Aleksandar Bošković

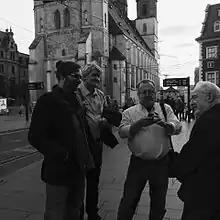
Aleksandar Bošković with (l to r) Immo Eulenberger, Robin Palmer, and Herbert S. Lewis, following the "African Political Systems Revisited" conference in Halle, 2015

Bošković taught his first academic course at the University of St Andrews in the Martinmas Term of 1994 ("Mesoamerican Pre-Columbian Civilisations", at the Honours' level). He started teaching part-time at the Faculty of social sciences of the University of Ljubljana in 2000 (courses "Contemporary Anthropology" and "Anthropology and Feminism", at the M.A. level). However, his most important teaching experience was after moving to the Department of Anthropology of the University of Brasília, where he was influenced by Mariza Peirano's and Roberto Cardoso de Oliveira's (1928–2006) concept of a horizontally-structured anthropology. (This will later influence his interest in "World Anthropologies.") In Brasília, Bošković taught courses on gender, myth, anthropological theory, Latin America, but also started to develop an interest in anthropology of Europe, as he was hired as "Visiting Professor of European Ethnology." His monograph on Mesoamerica ("Mesoamerican Religions and Archaeology: Essays in Pre-Columbian Civilizations") was published by Archaeopress in January 2017.